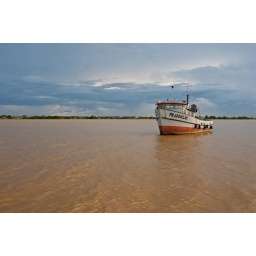
The unique colour of the brown muddy water in the suriname river is enhanced by the evening light.